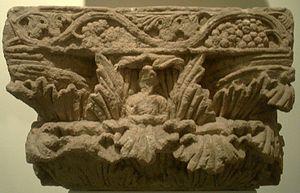
Surkh Kotal est un site archéologique d'époque kouchane situé dans le nord de l'Afghanistan.